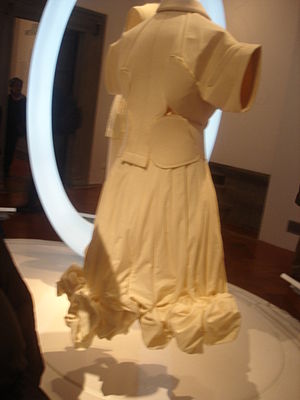
Comme des Garçons / Historie
Comme des Garçons kjole fremvist i et museum i Firenze, Italien i 2007
"Comme des Garçons er er et japansk modemærke. Comme des Garçons er fransk og betyder ""Like Boys"" skrevet på japansk コム・デ・ギャルソン. Virksomheden er styret af Rei Kawakubo der ejer mærket med sin mand Adrian Joffe. Comme des Garçons er baseret i Tokyo samt det prestigefyldte Place Vendôme i Paris. Paris hvor de viser deres hoved kollektion under Paris Fashion Week og Paris Men's Fashion Week hvert år.